Answer in natural language. Is framed sunset landscape decor to the right of blue translucent garbage bag? Choose between the following options: yes or no
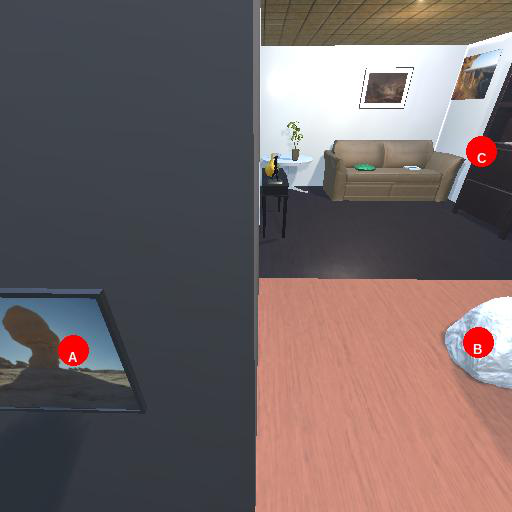
<answer>no</answer>